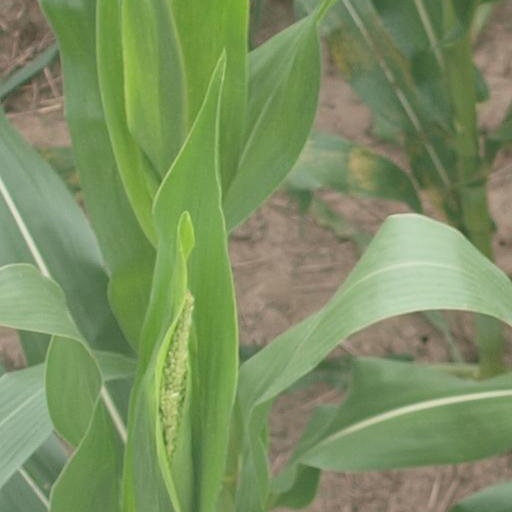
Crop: maize; corn